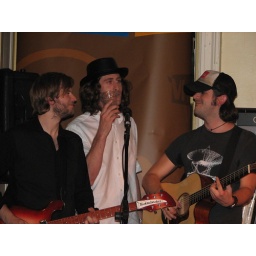
Aqualung live at Housing Works in NYC on 7/8/05 with plastic cup &amp;amp; change percussion